Forget the Drums

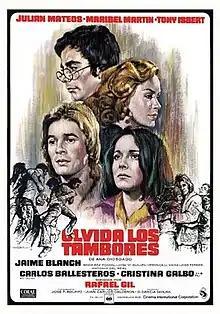
Film poster

Forget the Drums (Spanish: Olvida los tambores) is a 1975 Spanish comedy film directed by Rafael Gil and starring Julián Mateos, Maribel Martín and .